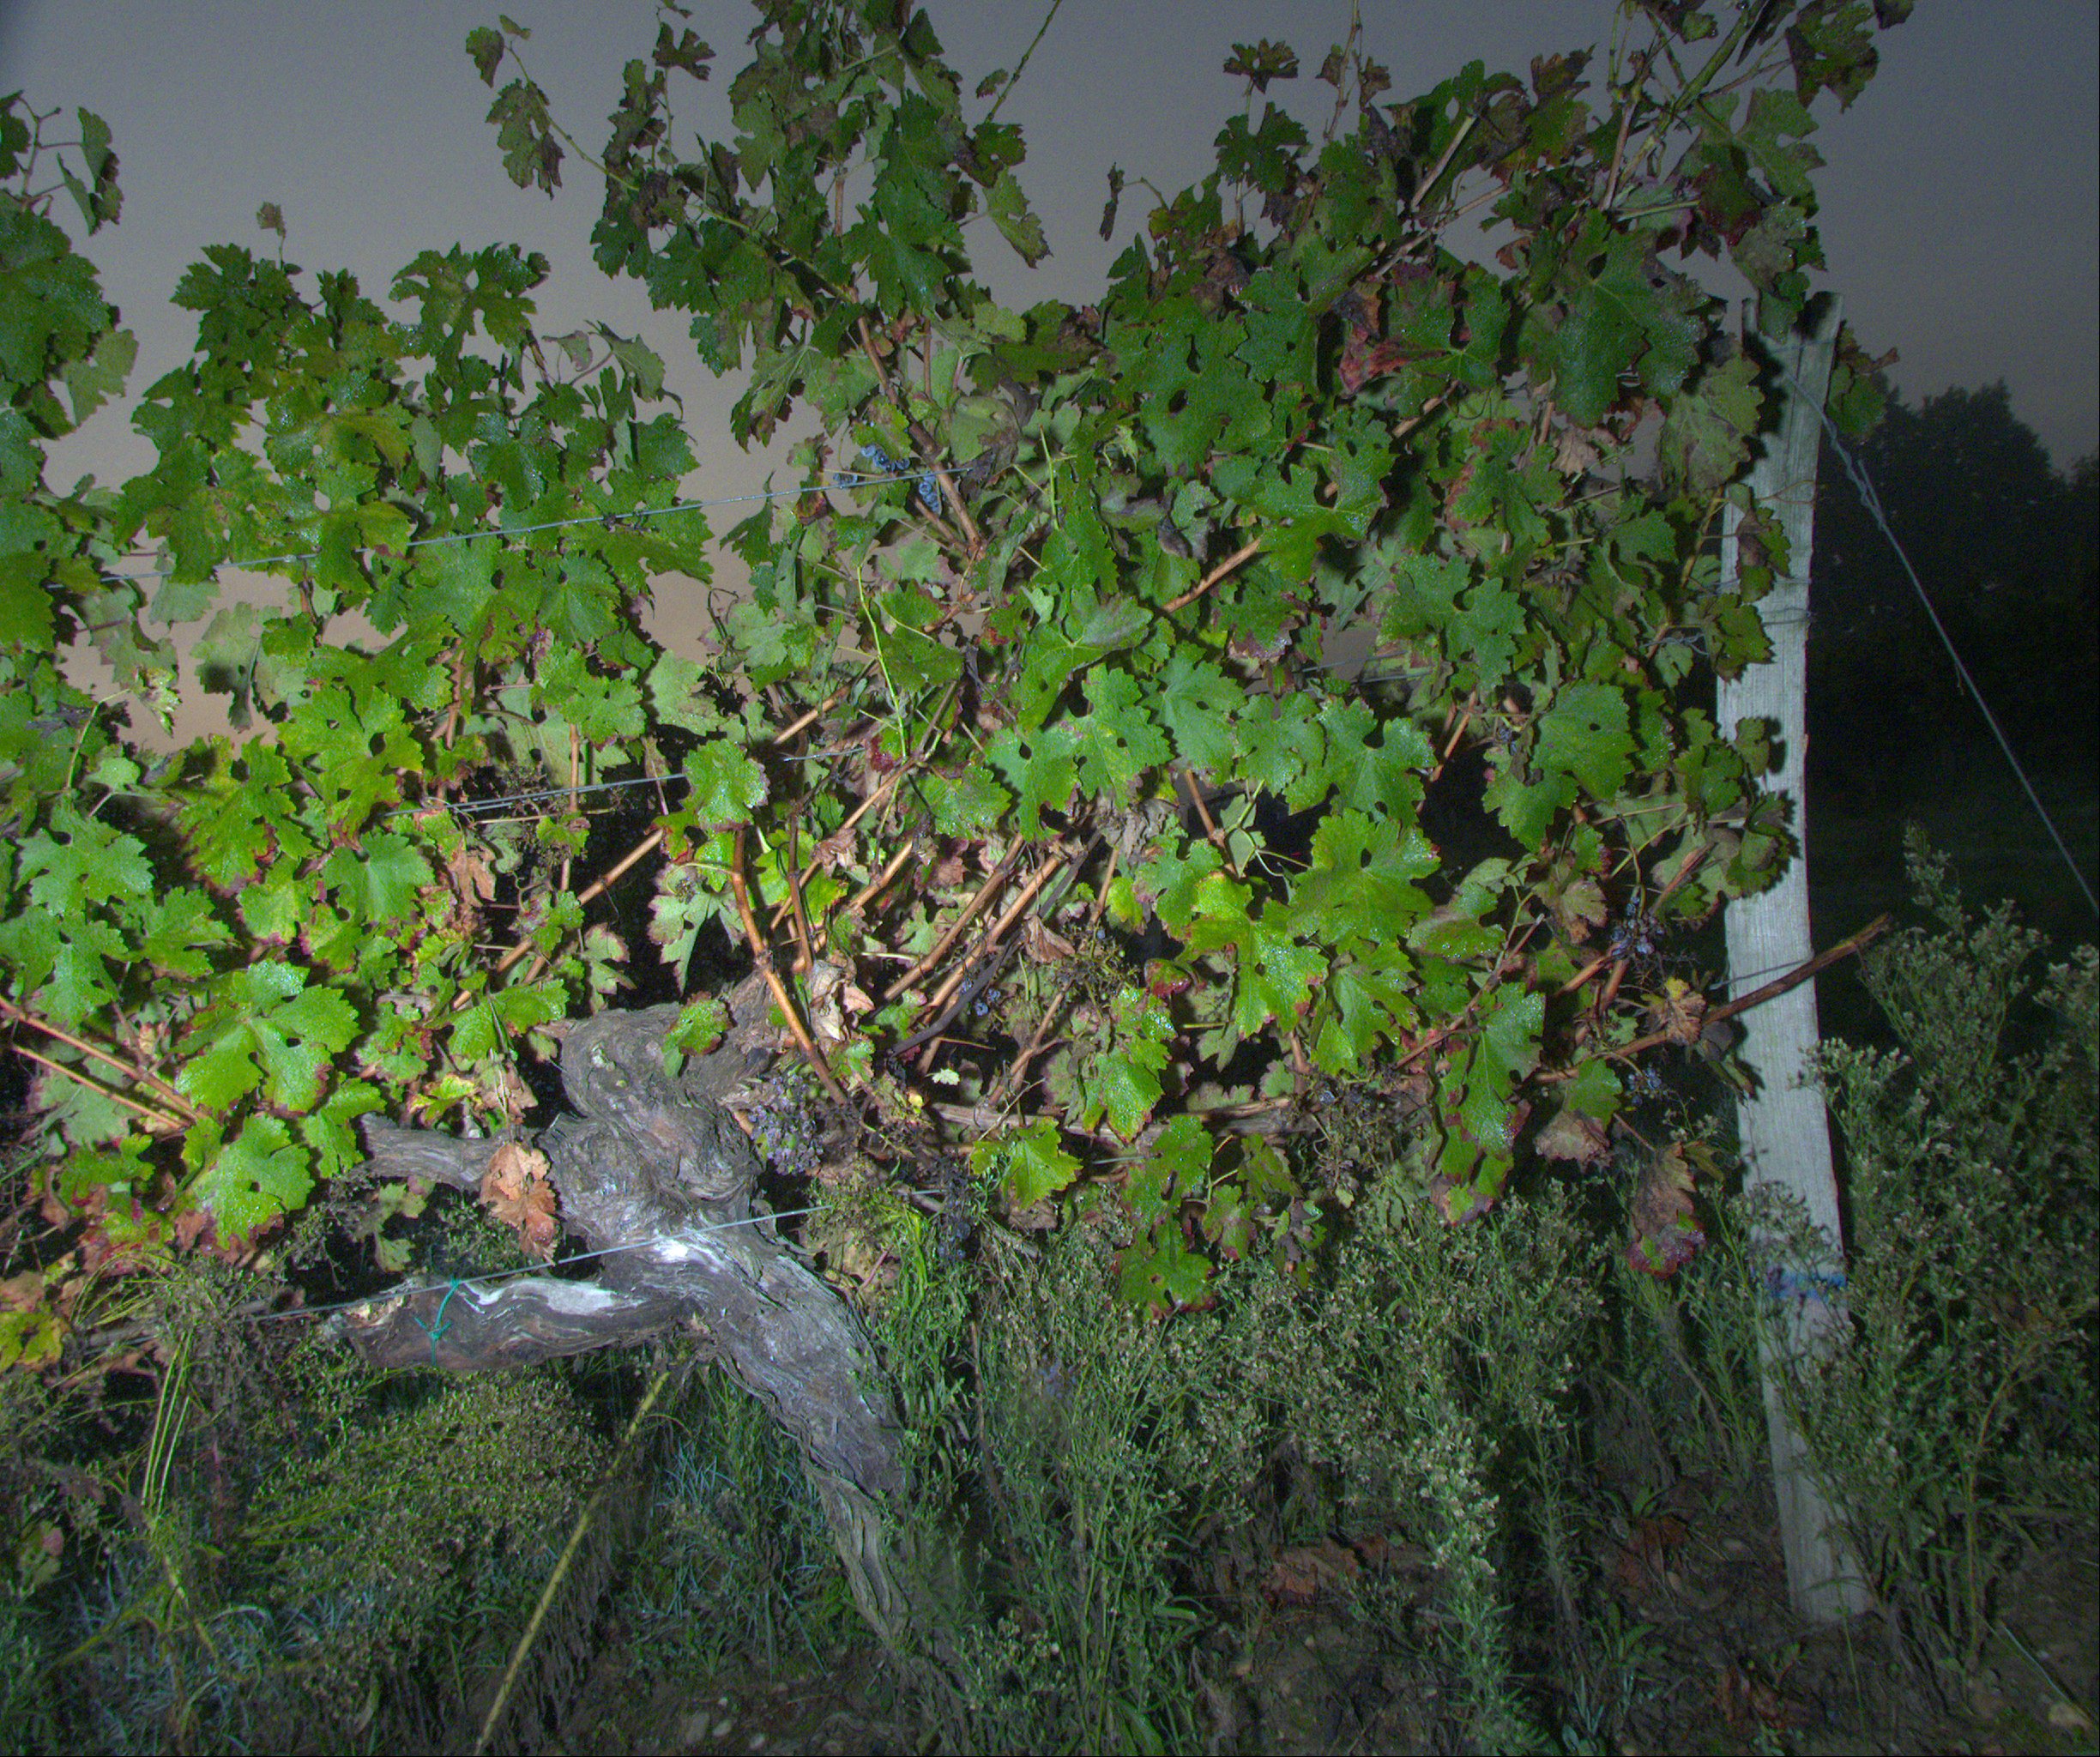
Grape variety: cabernet-sauvignon
Disease: confounding disease (conf)